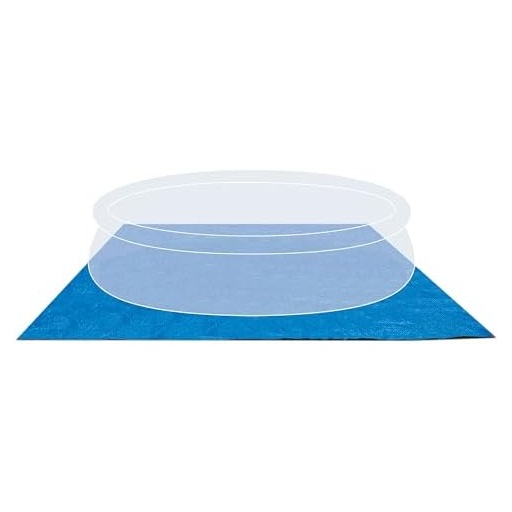
INTEX 28048E Pool Ground Cloth for 8ft to 15ft Round Above Ground Pools
Brand: Intex
Category: Home & Garden > Pool & Spa > Pool & Spa Accessories > Pool Covers & Ground Cloths > Ground Cloths